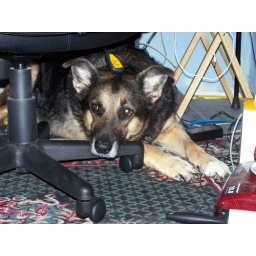
cujo goes under my desk .ohh n theres really no room for him but i thought he looked cute